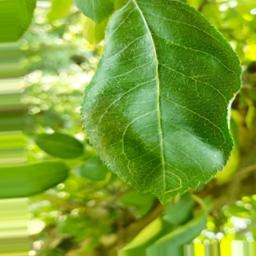
Label: Healthy